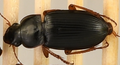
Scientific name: Harpalus paratus
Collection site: North Sterling NEON (STER), plot STER_033